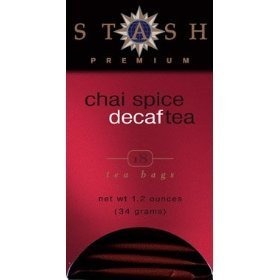
Item Name: Stash Tea Chai Spice Decaf 18 Count (Pack of 8)
Value: 144.0
Unit: Count

Price: 25.05